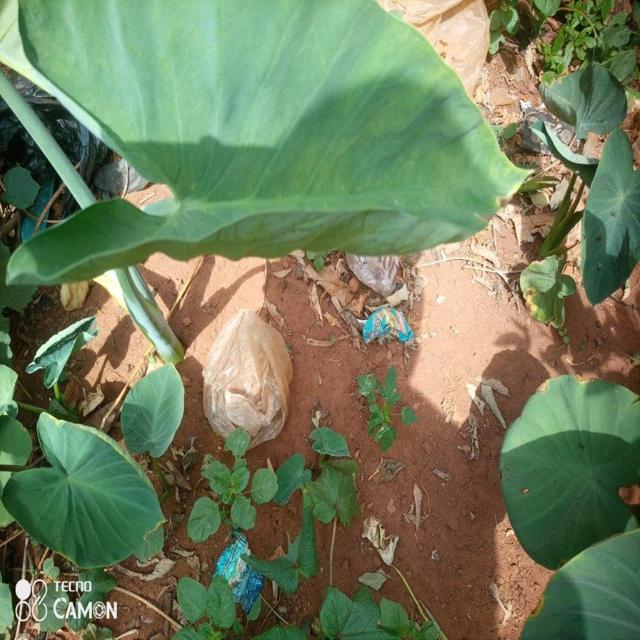
Label: Healthy